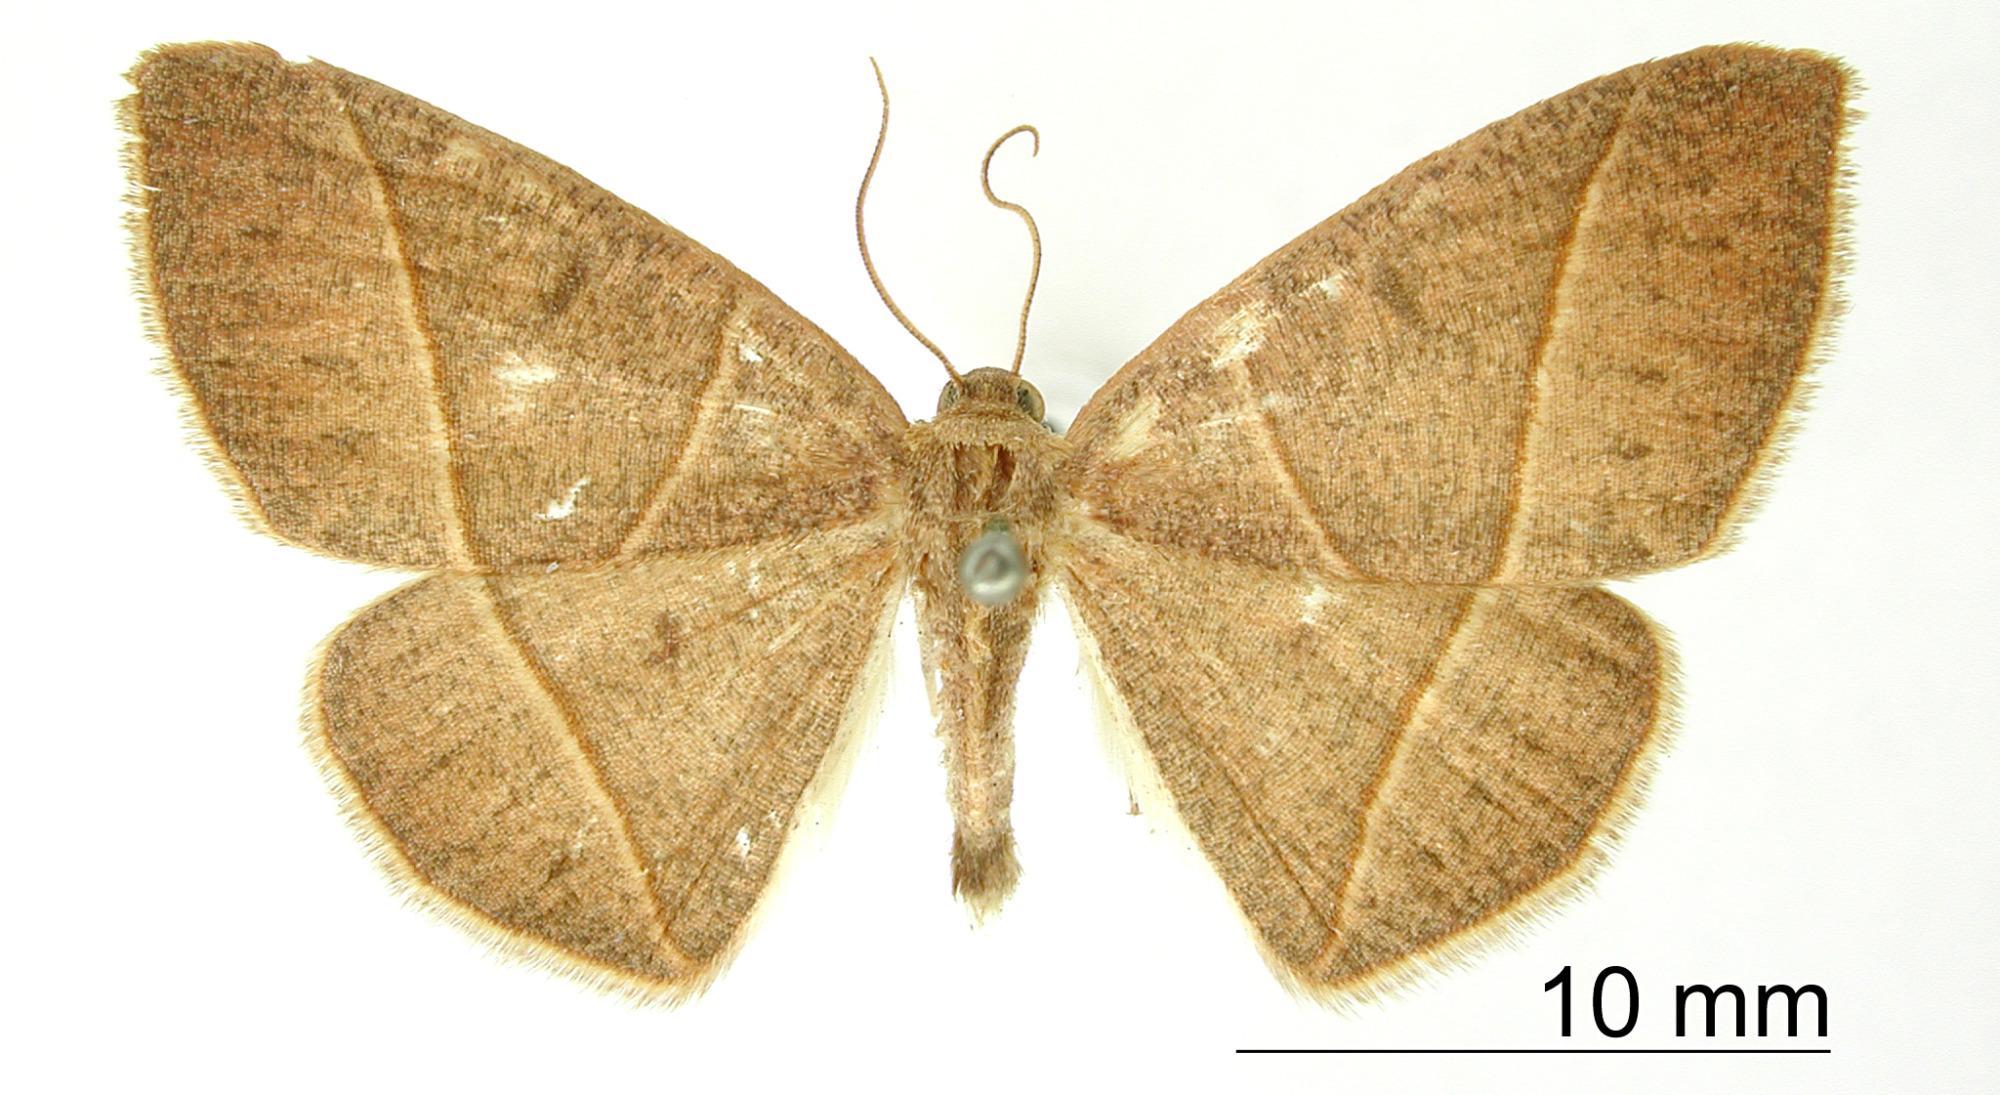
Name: Mimosema dorsilinea
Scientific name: Mimosema dorsilinea Warren, 1906
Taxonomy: Animalia, Arthropoda, Insecta, Lepidoptera, Geometridae, Ennominae
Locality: Rio Huacamaya, Carabaya, Peru, Peru